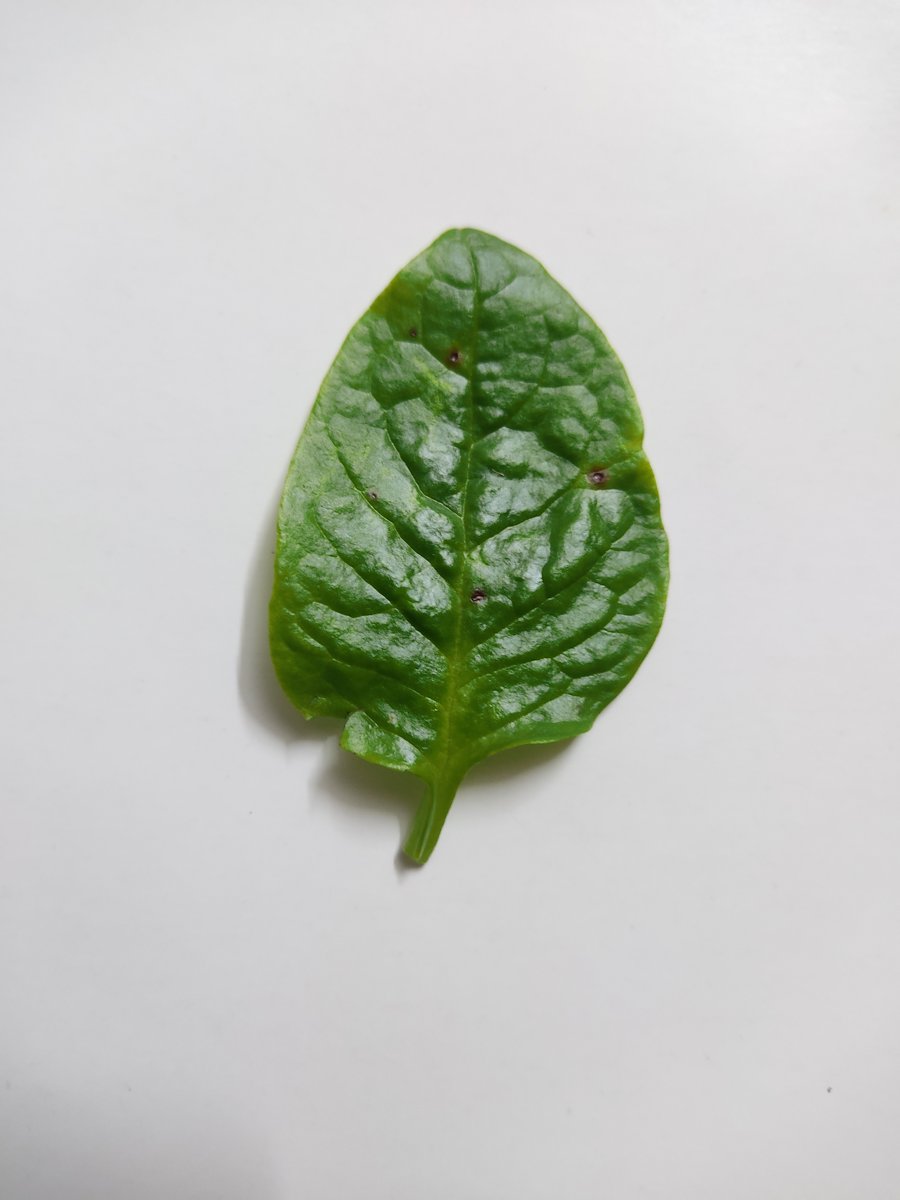
Label: Healthy-Leaf